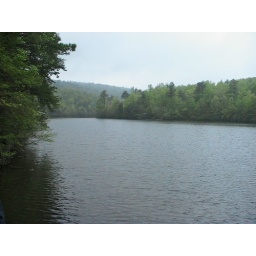
The view across the lake in Hanging Rock state park nearby our house in April.